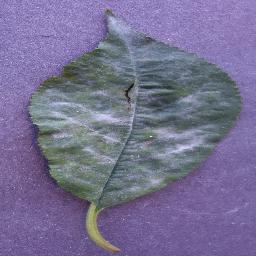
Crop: cherry
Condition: (including_sour)_powdery_mildew